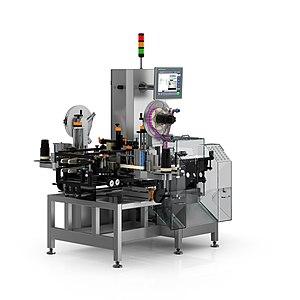
Le groupe Wipotec, géré par son fondateur et ayant son siège à Kaiserslautern, fait des systèmes intelligents de triage pondéral et d'inspection. Wipotec est leader mondial de la fabrication et de l'intégration de cellules de pesage et de kits de pesage CEF ultra-rapides et ultra-précis et atteint un temps de stabilisation de 1 ms pour ces cellules et kits de pesage.